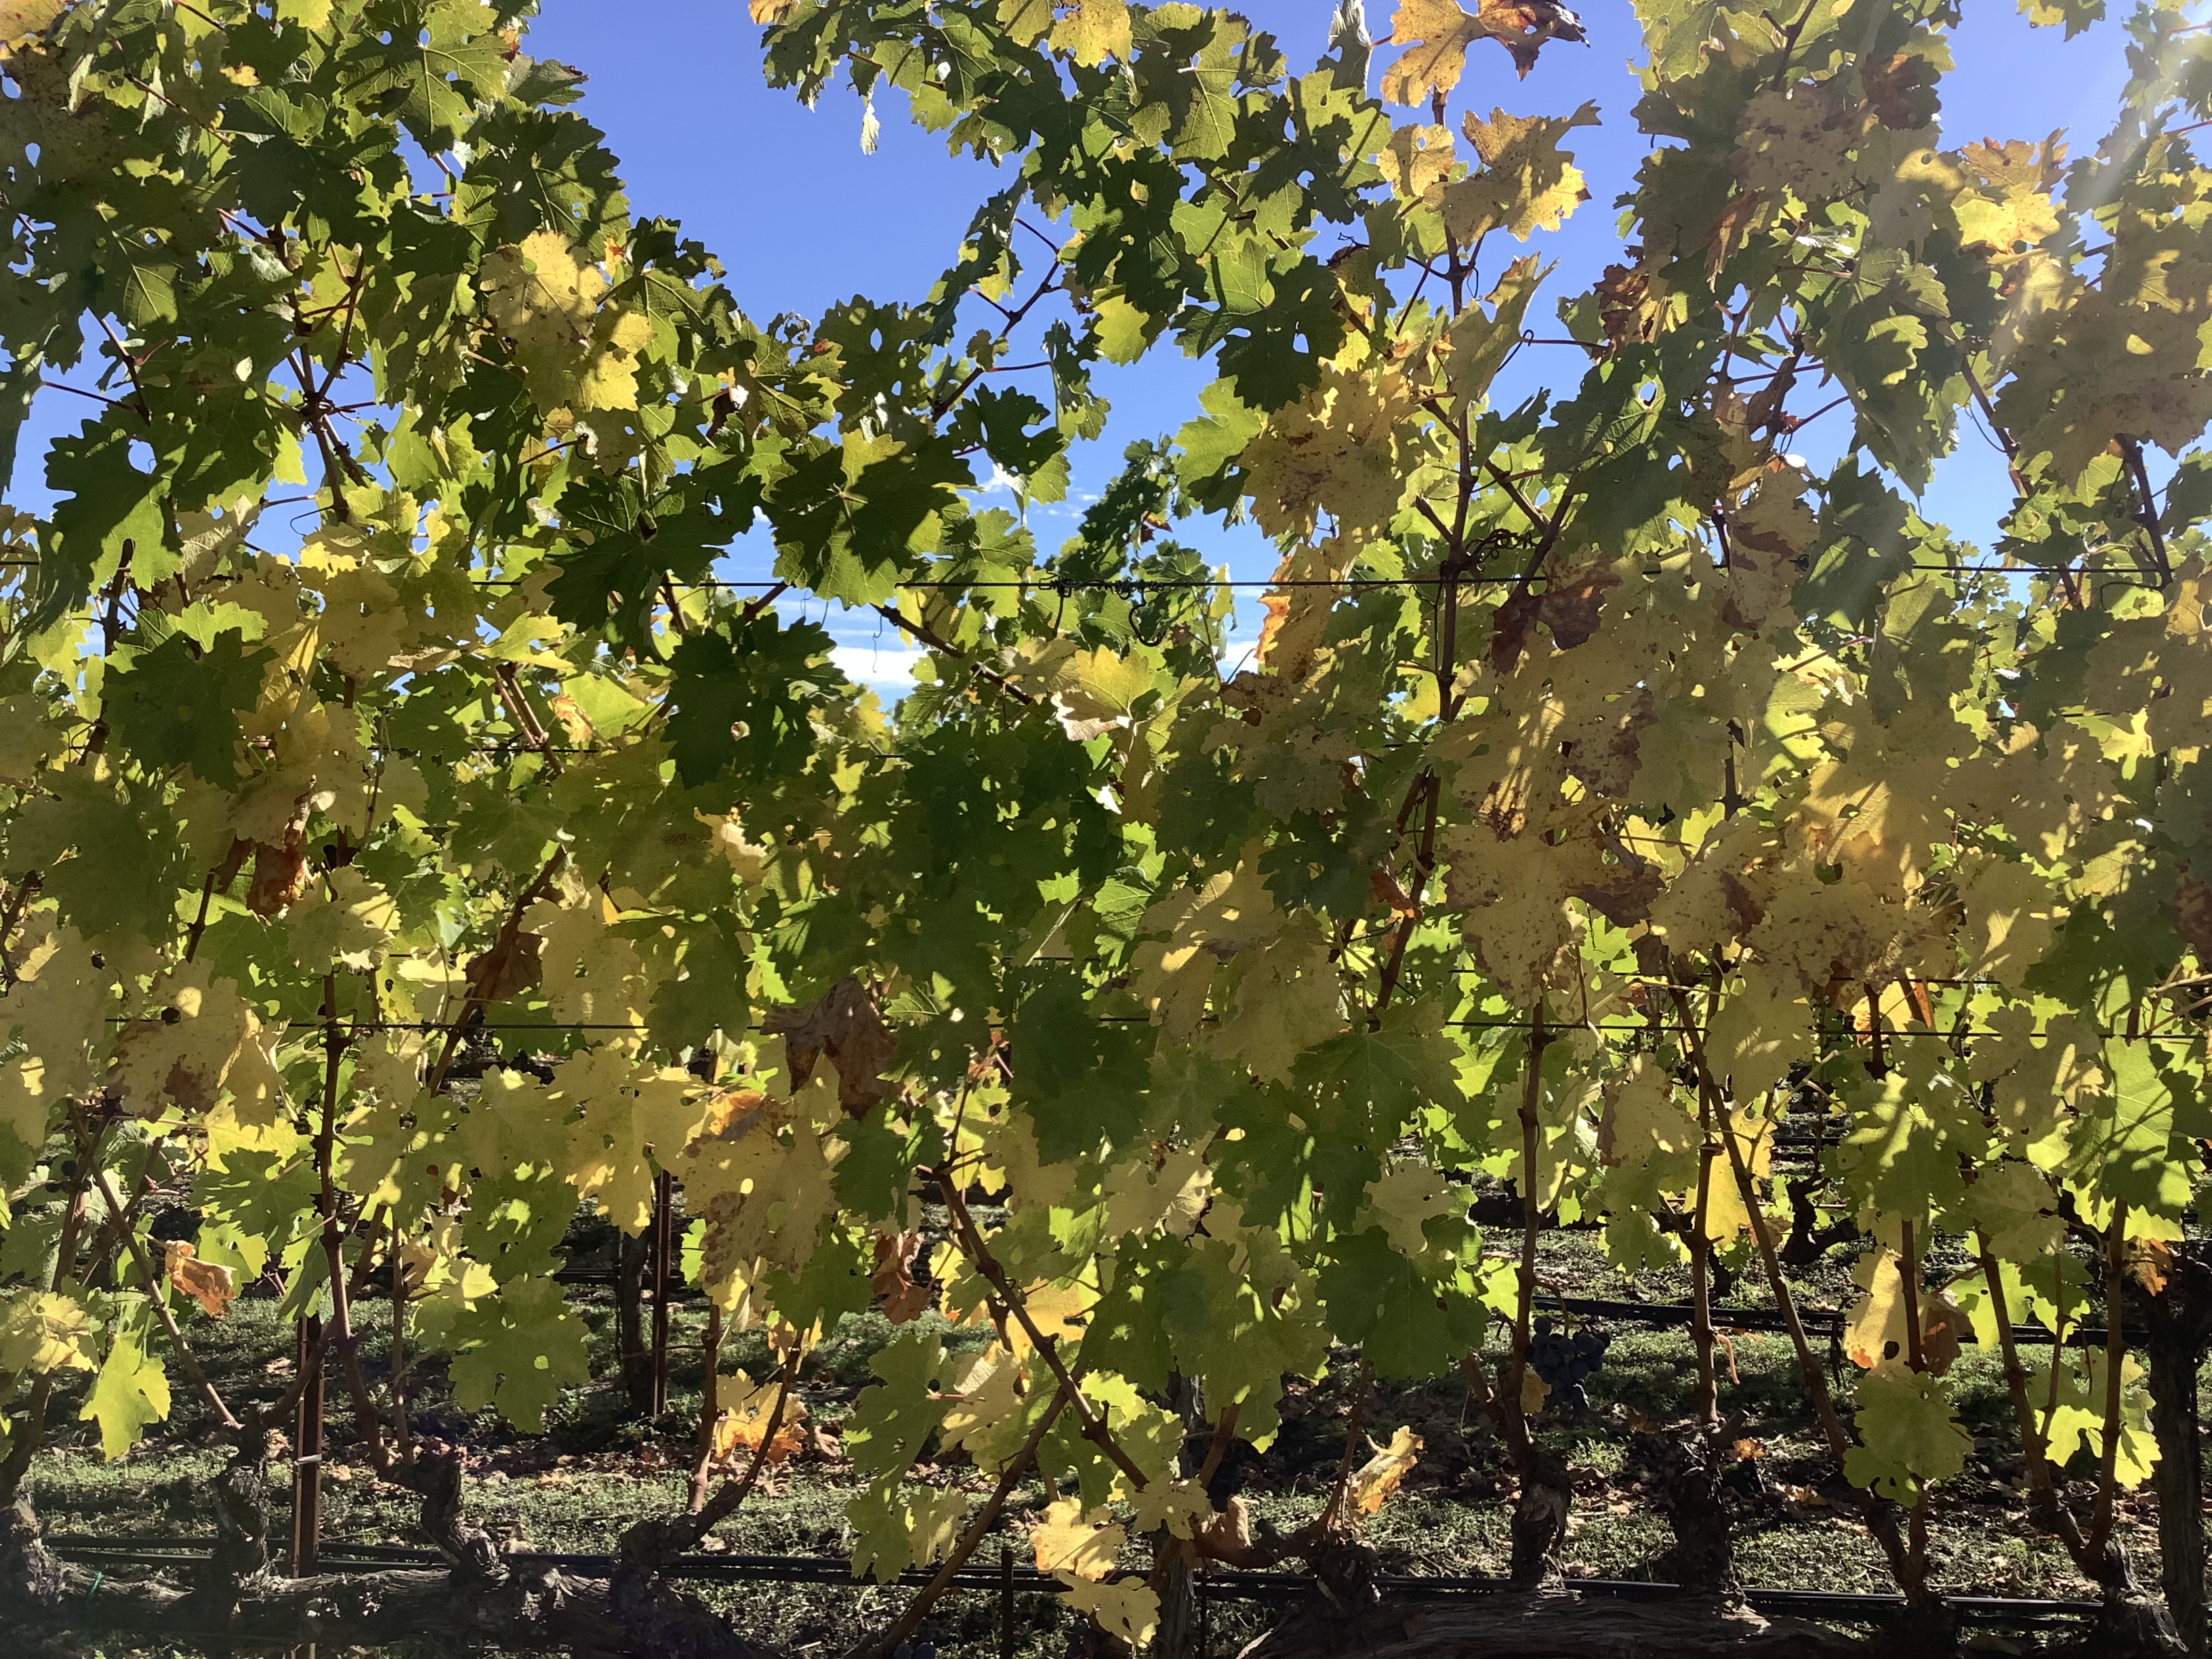
Label: No Virus